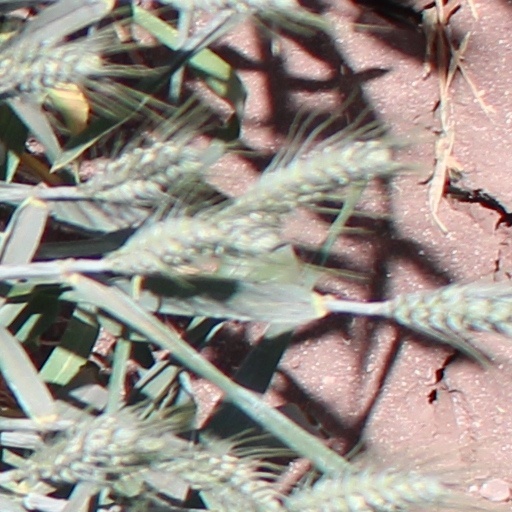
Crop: wheat